Shopping center

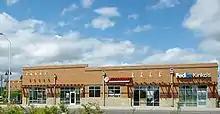
A strip mall in Cornelius, Oregon

Community-scale shopping centres are commonly called Main Streets, High Streets or town squares in wider centres or in English-speaking Europe as retail parks for certain centres. These offer a wider range of goods and has two anchor supermarkets or discount department stores. They may also follow a parallel configuration, or may be L- or U-shaped. Community centers usually feature a retail area of and serve a primary area of .